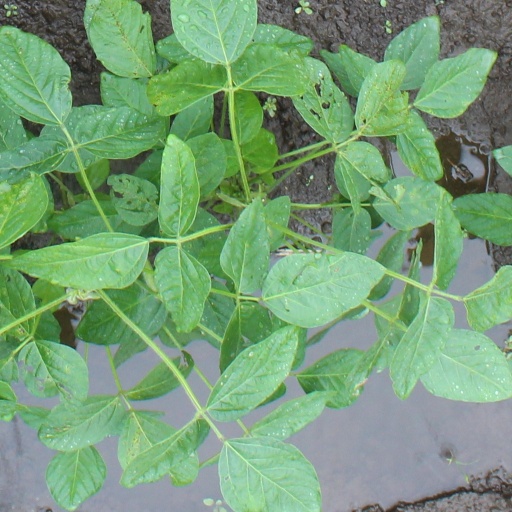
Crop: soybean